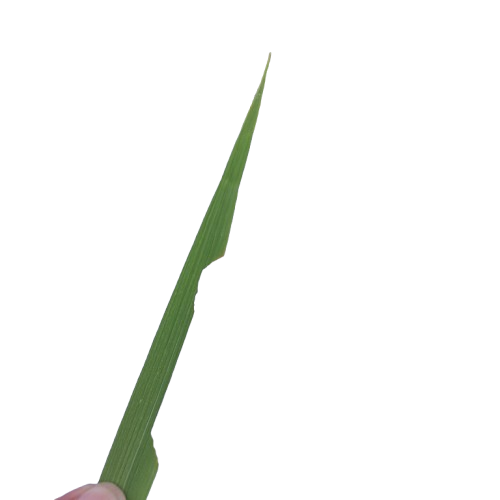
Label: Insect